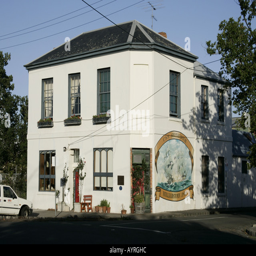
old stone house with a naval mural on the wall